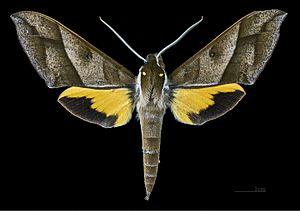
Gnathothlibus meeki est une espèce de papillons de la famille des Sphingidae, sous-famille des Macroglossinae, de la tribu des Macroglossini et du genre Gnathothlibus.